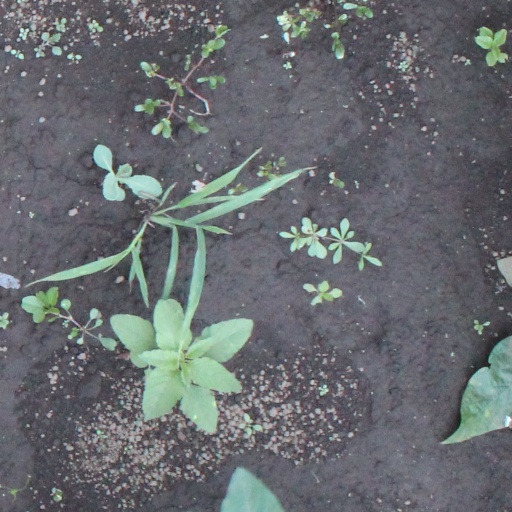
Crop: soybean